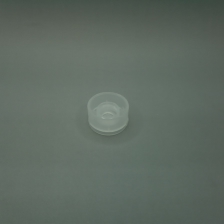
Color: white/transparent
Cap type: flip-top cap